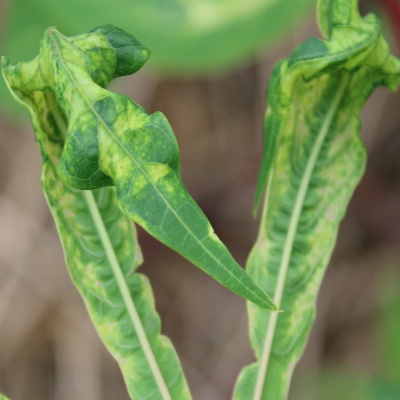
Crop: Cassava
Condition: mosaic